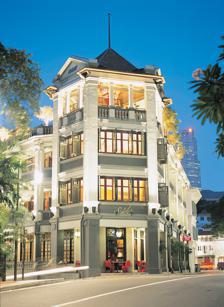
Building: The Scarlet Singapore
Country: Malaysia
Year built: 1924
Boutique hotel in Chinatown, Singapore The Scarlet Singapore The Scarlet Singapore Location within Singapore General information Location 33 Erskine Road Singapore 069333 Coordinates 1°16′50.3″N 103°50′43.3″E / 1.280639°N 103.845361°E / 1.280639; 103.845361 Opening 2004 Owner Grace International Design and construction Architect(s) HK Hia & Associates Other information Number of rooms 80 Number of suites 5 Website https://www.thescarletsingapore.com/ The Scarlet Singapore is a luxury boutique hotel located at Erskine Road , Chinatown, Singapore . Opened in 2004, The Scarlet Singapore contains 80 rooms and is managed by Singapore-based hospitality management group Grace International. History The Scarlet Singapore was opened in 2004, comprising 13 Early Shophouses built in 1868 and a 1924 Art Deco building. The hotel incorporates No 9 to 37 Erskine Road which includes a four-storey concrete building which was constructed in 1942 and fourteen two storey 'shophouses'. The shophouses were built in 1868 and were the homes of Chinese immigrants until the 1980s when the first storey was used for retail. The shophouses were bought in 1988 to make a boutique hotel (The Inn of Sixth Happiness). This closed down and was bought by Grace International in 1997. Grace International bought and renovated the site, spending 45 million SGD in 1997. It reopened in 2004. The Scarlet Singapore is the proud recipient of the Singapore Architectural Heritage Award 2005 for preserving the older buildings. It was further awarded 'Leading Boutique Hotel' by World Travel Awards 2018, 2017, 2015, and 2014.  It was renovated in 2013 and then in May 2014 the sister hotel, The Scarlet Huntington Hotel, in San Francisco was opened. In March 2016, The Scarlet Hotel took part in the Earth Hour movement by dimming down its lights, reducing AC usage, and asking guests to follow through in their rooms. Description The 80-room hotel is managed by Singapore-based hospitality management group, Grace International. The exterior was restored to its original state while the interior was completely restructured. The decor is predominantly gold, bronze and crimson, and includes rose-patterned furniture, chandeliers, and gilded mirrors. The hotel has two restaurants, a bar and fitness centre. References